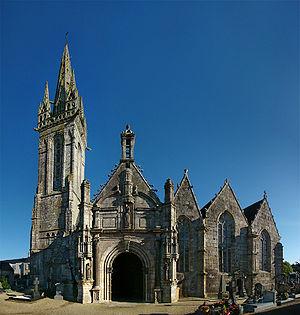
Église Notre-Dame, Bodilis, Finistère, Bretagne, France.
La liste des églises du Finistère recense de la manière la plus complète possible les églises, cathédrales et basiliques situées dans le département français du Finistère.
Bodilis [bodilis] est une commune française, située dans le pays de Léon qui correspond au nord du département du Finistère.
Cet article recense une partie des monuments historiques du Finistère, en France.